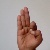
The image shows a hand gesture representing the letter 'F' in Indian Sign Language.